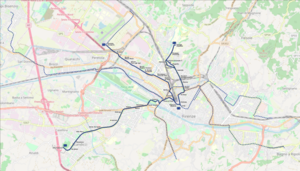
Le tramway de Florence est un système de transport en commun en site propre de type tramway desservant la ville de Florence et une partie de son agglomération, en Italie. Sa première section a été inaugurée en février 2010. En 2019, le réseau compte deux lignes soit au total 16,8 km et 37 stations. Le tramway dessert la gare principale et l'aéroport de la ville.